List of commelinid families

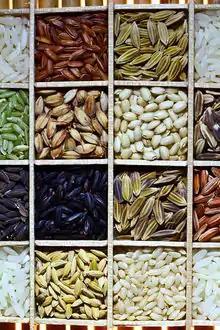
rice seeds

The commelinids are a group of 29 interrelated families of flowering plants, named for one of the four included orders, Commelinales. This subgroup of the monocots accounts for most of the global agricultural output; the grass family alone contains the major cereal grains (including rice, wheat, and maize or corn), along with forage grasses, sugar cane, and bamboo. The palm, banana, ginger, pineapple and sedge families are also commelinids.